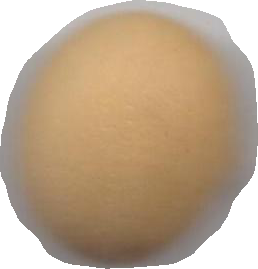
Variety: Dega